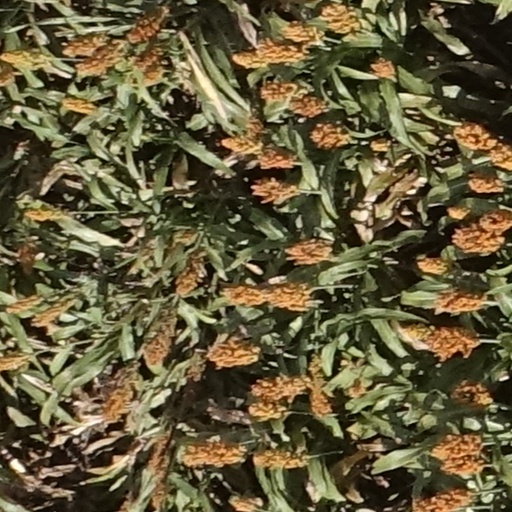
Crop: sorghum